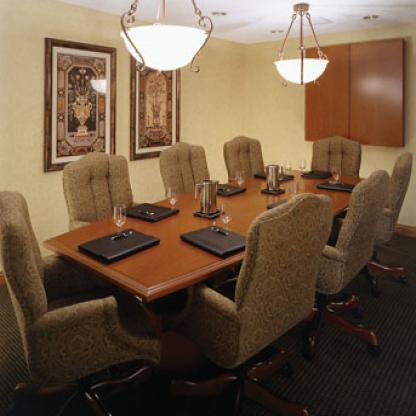
Scene: Indoor